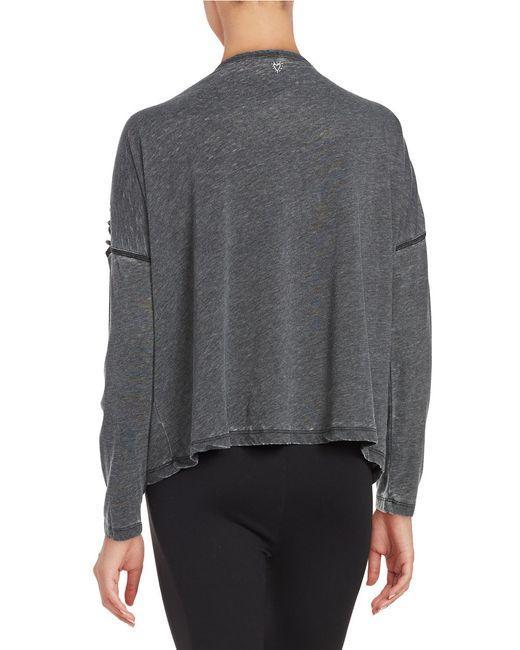
Graues Langarm-Baumwollhemd mit schwarzer femininer Hose